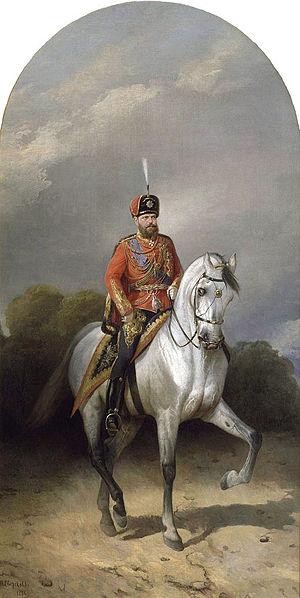
Nicolas Swertschkoff, né le 6 mars 1817 à Saint-Pétersbourg et mort le 25 juillet 1898 à Tsarskoïe Selo, est un peintre russe de la Cour impériale de Russie. Il est spécialisé dans les scènes de genre et de batailles, ainsi que dans la peinture de chevaux.